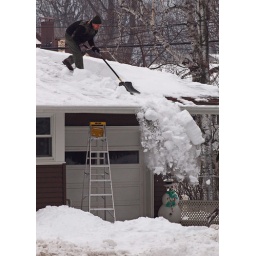
Man shoveling snow off the roof of a house in La Crosse, Wisconsin.